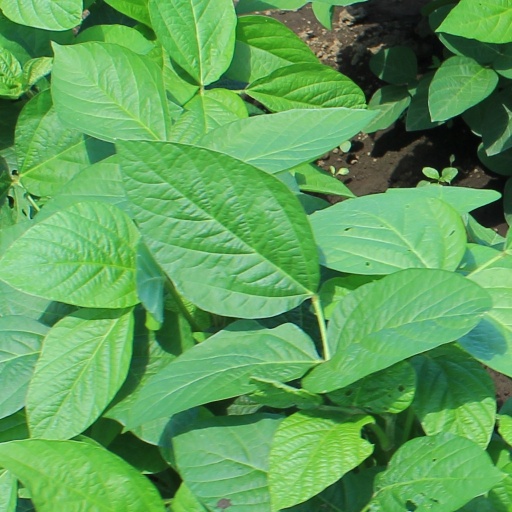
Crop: soybean